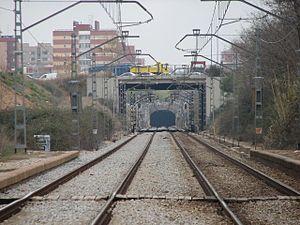
La ligne R4 est un service ferroviaire de banlieue qui fait partie de Rodalies de Catalunya, exploitée par Renfe Operadora. Le service relie les gares de Sant Vicenç de Calders à Manresa via Vilafranca del Penedès.